History of Tonga

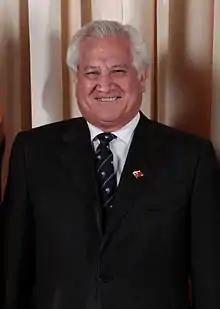
Feleti Sevele, first commoner to serve as Prime Minister of Tonga since the 19th century

In the March 2002 election, supporters of the Human Rights and Democracy Movement (HRDM) won seven of the nine popularly-elected seats for people's representatives, with the remaining two representing "traditionalist" values. Voter turnout was 48.9%. The nine nobles and all the cabinet ministers that sit in the Legislative Assembly generally support the government.